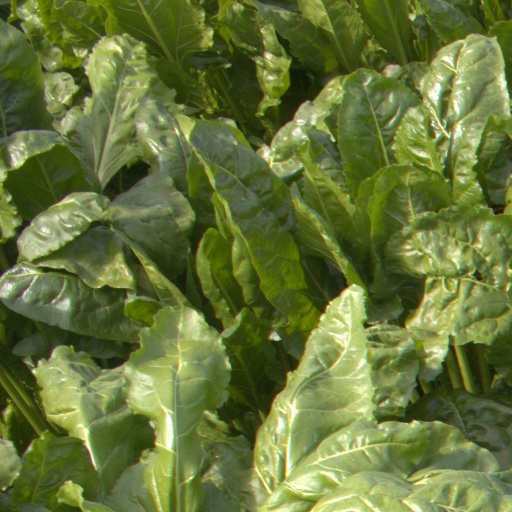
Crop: sugar beet